Cat eye glasses

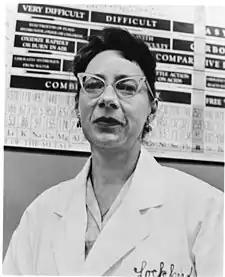
Woman wearing cat eye glasses in the 1960s

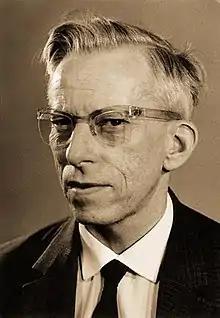
Dr. Otto Wichterle wearing a male version of cat eye glasses

Cat eye glasses (sometimes called "cat eyes" or "cat glasses") are a shape of eyewear. The form is closely related to the browline style, differentiated by having an upsweep at the outer edges where the temples or arms join the frame front. Cat-eye glasses were popular in the 1950s and 1960s among women and are often associated with the beehive hairstyle and other looks of the period. They preceded the large bug-eye glasses of the 1970s, 1980s, and 1990s.